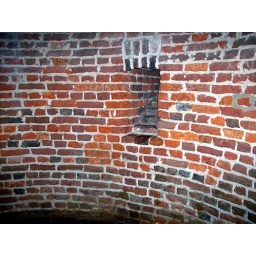
Single window in the castle prison. The window is set in a wall that is 3 meters (about 9 feet) thick.